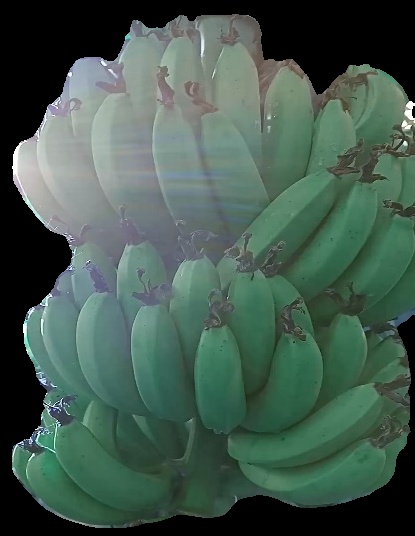
Variety: pachbale
Grade: grade1